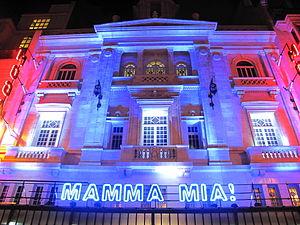
Enseigne lumineuse de Mamma Mia au théâtre Mogador à Paris.